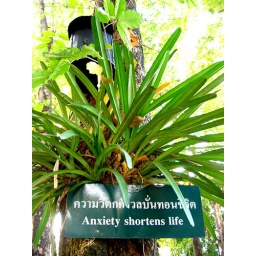
Each tree in this area bears its own unsurprisingly Buddhist exhortation.